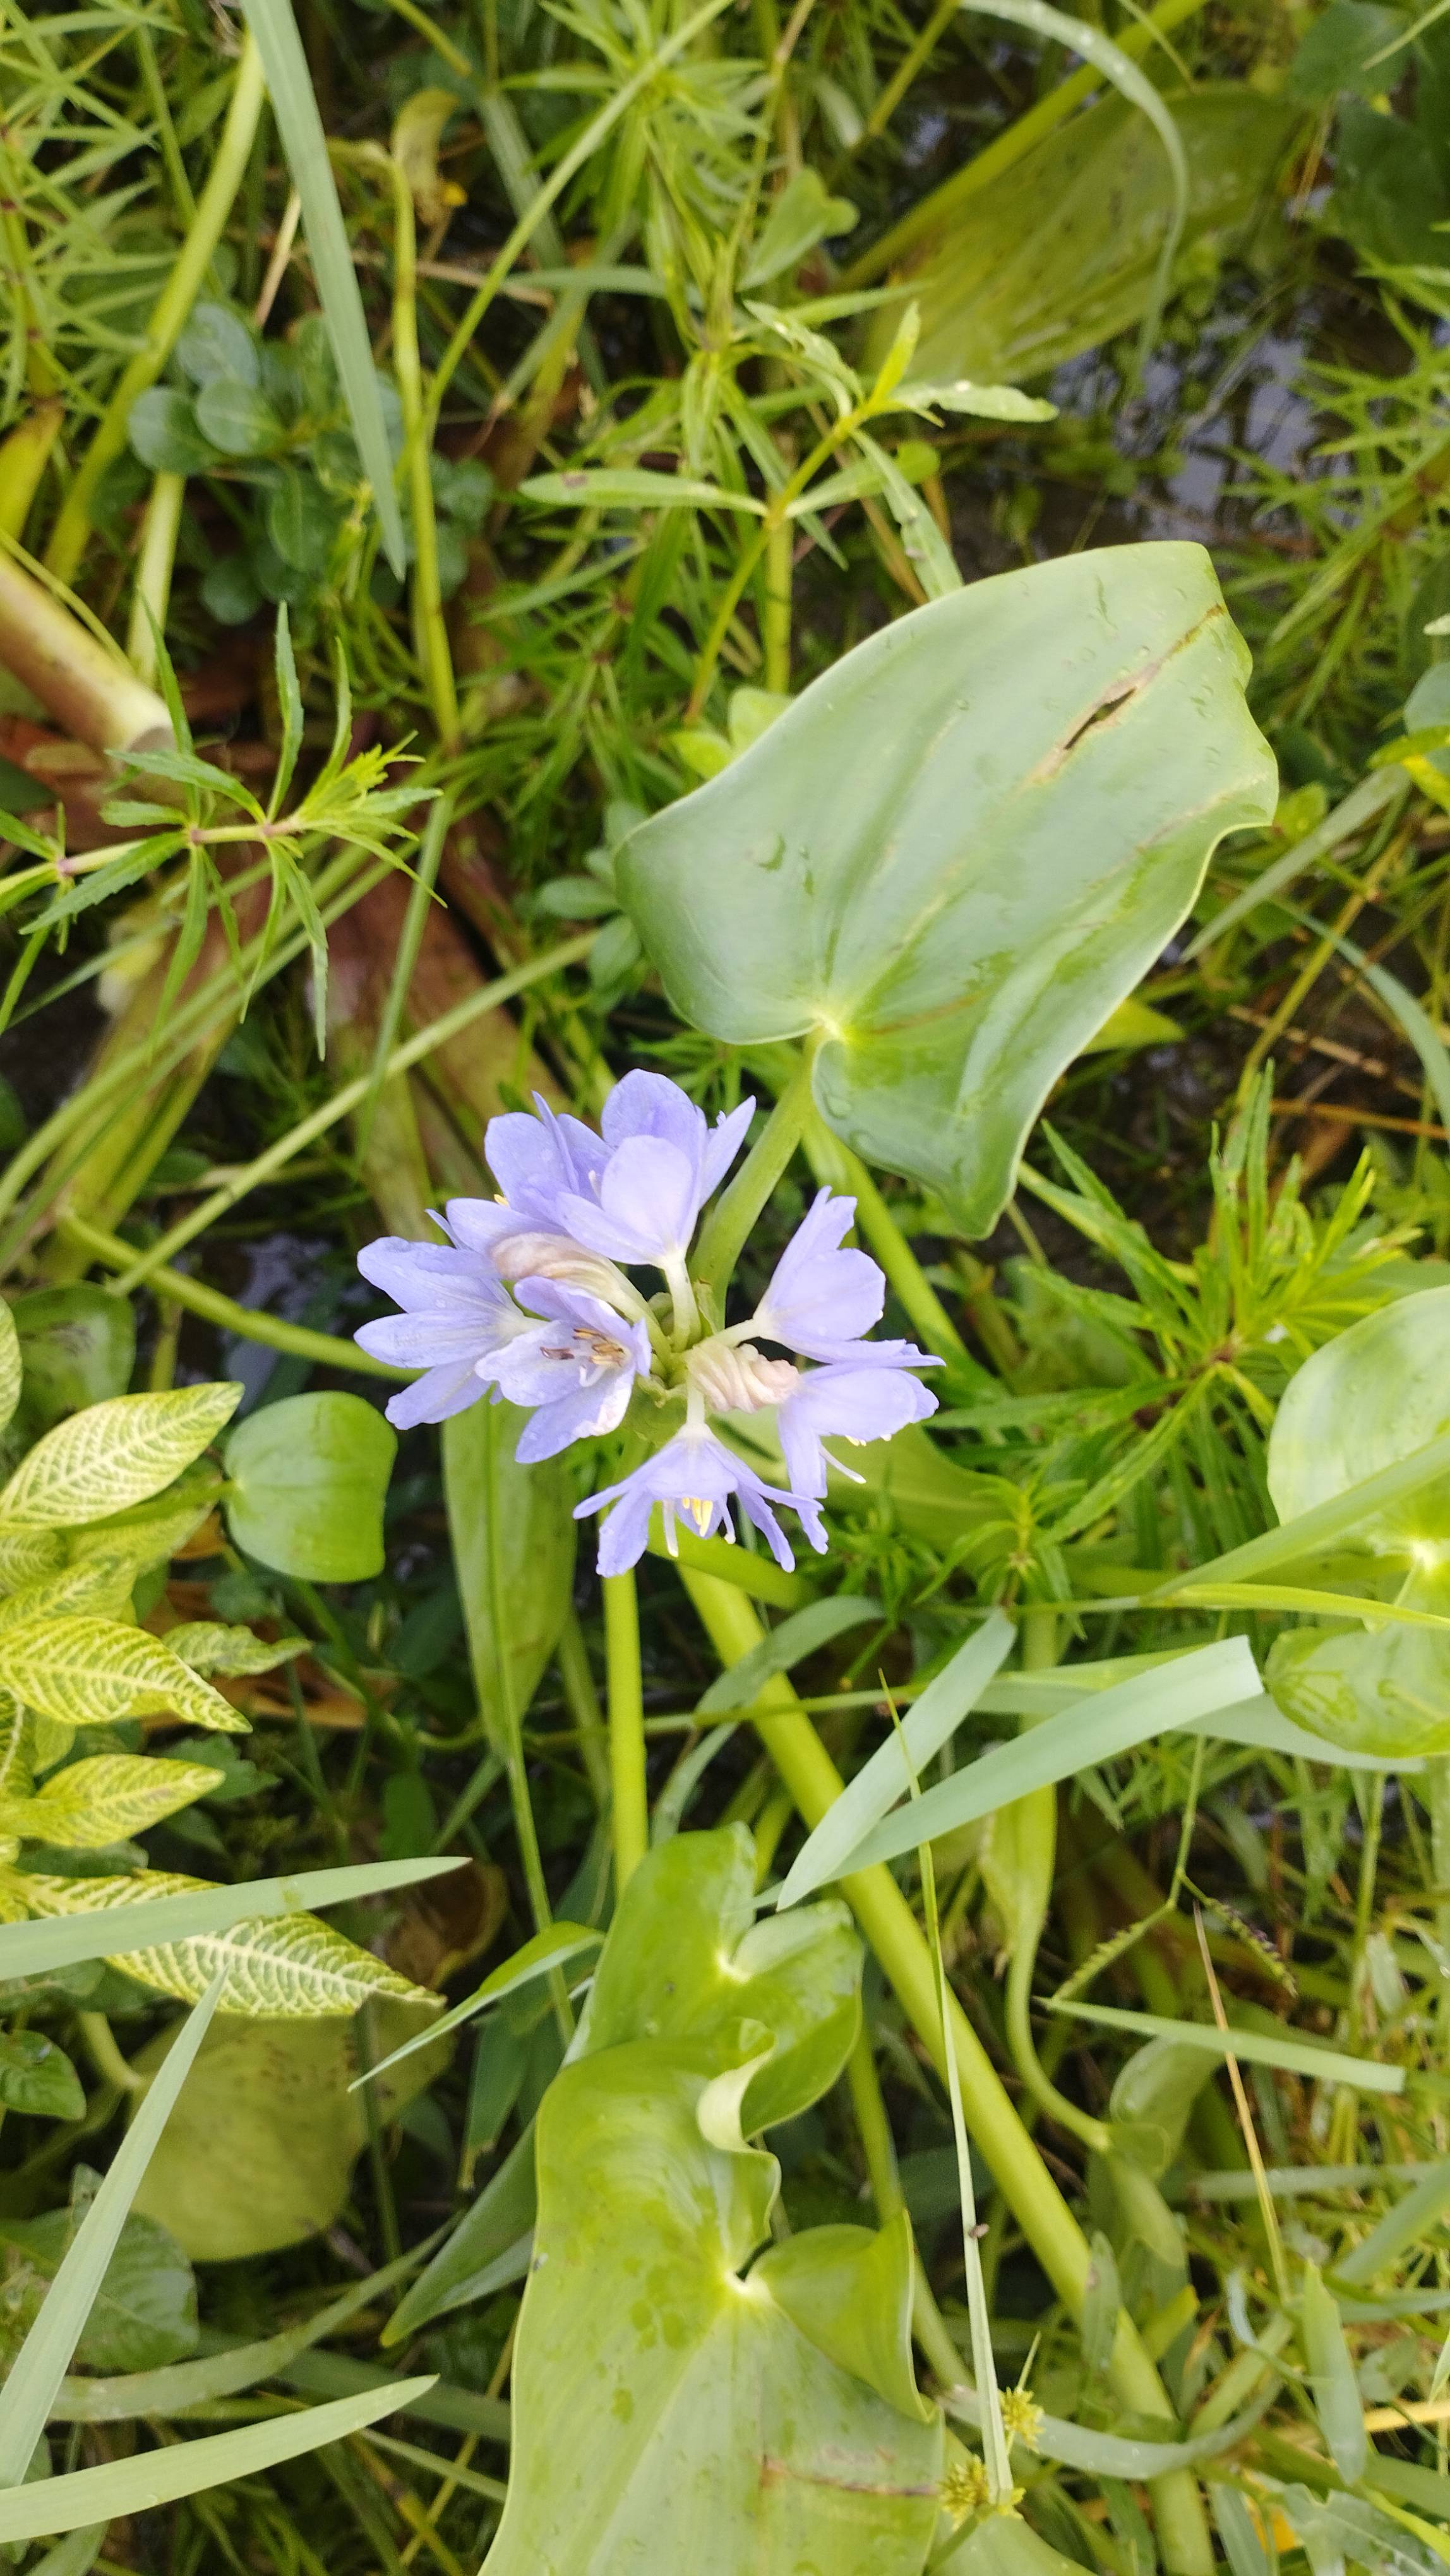
Species: Heartleaf False Pickerelweed (Monochoria korsakowii)